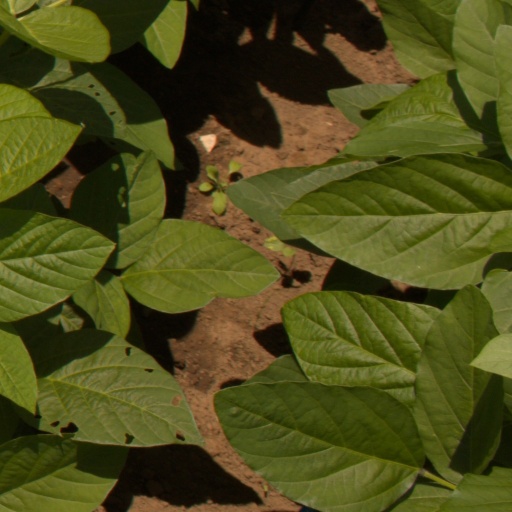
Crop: soybean